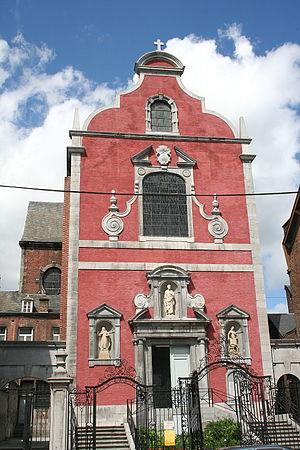
Namur (Belgique), l'église Saint-Joseph (XVIIe siècle).
L’Église Saint-Joseph, sise au centre de la ville de Namur, en Belgique, date du XVIIe siècle. Église du couvent des pères Carmes elle devient paroisse Saint-Joseph lorsque rouverte au culte en 1818.
Namur est une ville francophone de Belgique, capitale de la Wallonie depuis 1986, et chef-lieu de la province de Namur. La ville occupe une position centrale à 62,5 km au sud-est de Bruxelles, à 40 km à l'est de Charleroi et à 66 km à l'ouest de Liège.
Guillaume Héris est un carme déchaux wallon, de la Principauté de Liège, promoteur régional de la dévotion à saint Joseph, sous le nom d'Hermann de Sainte-Barbe.